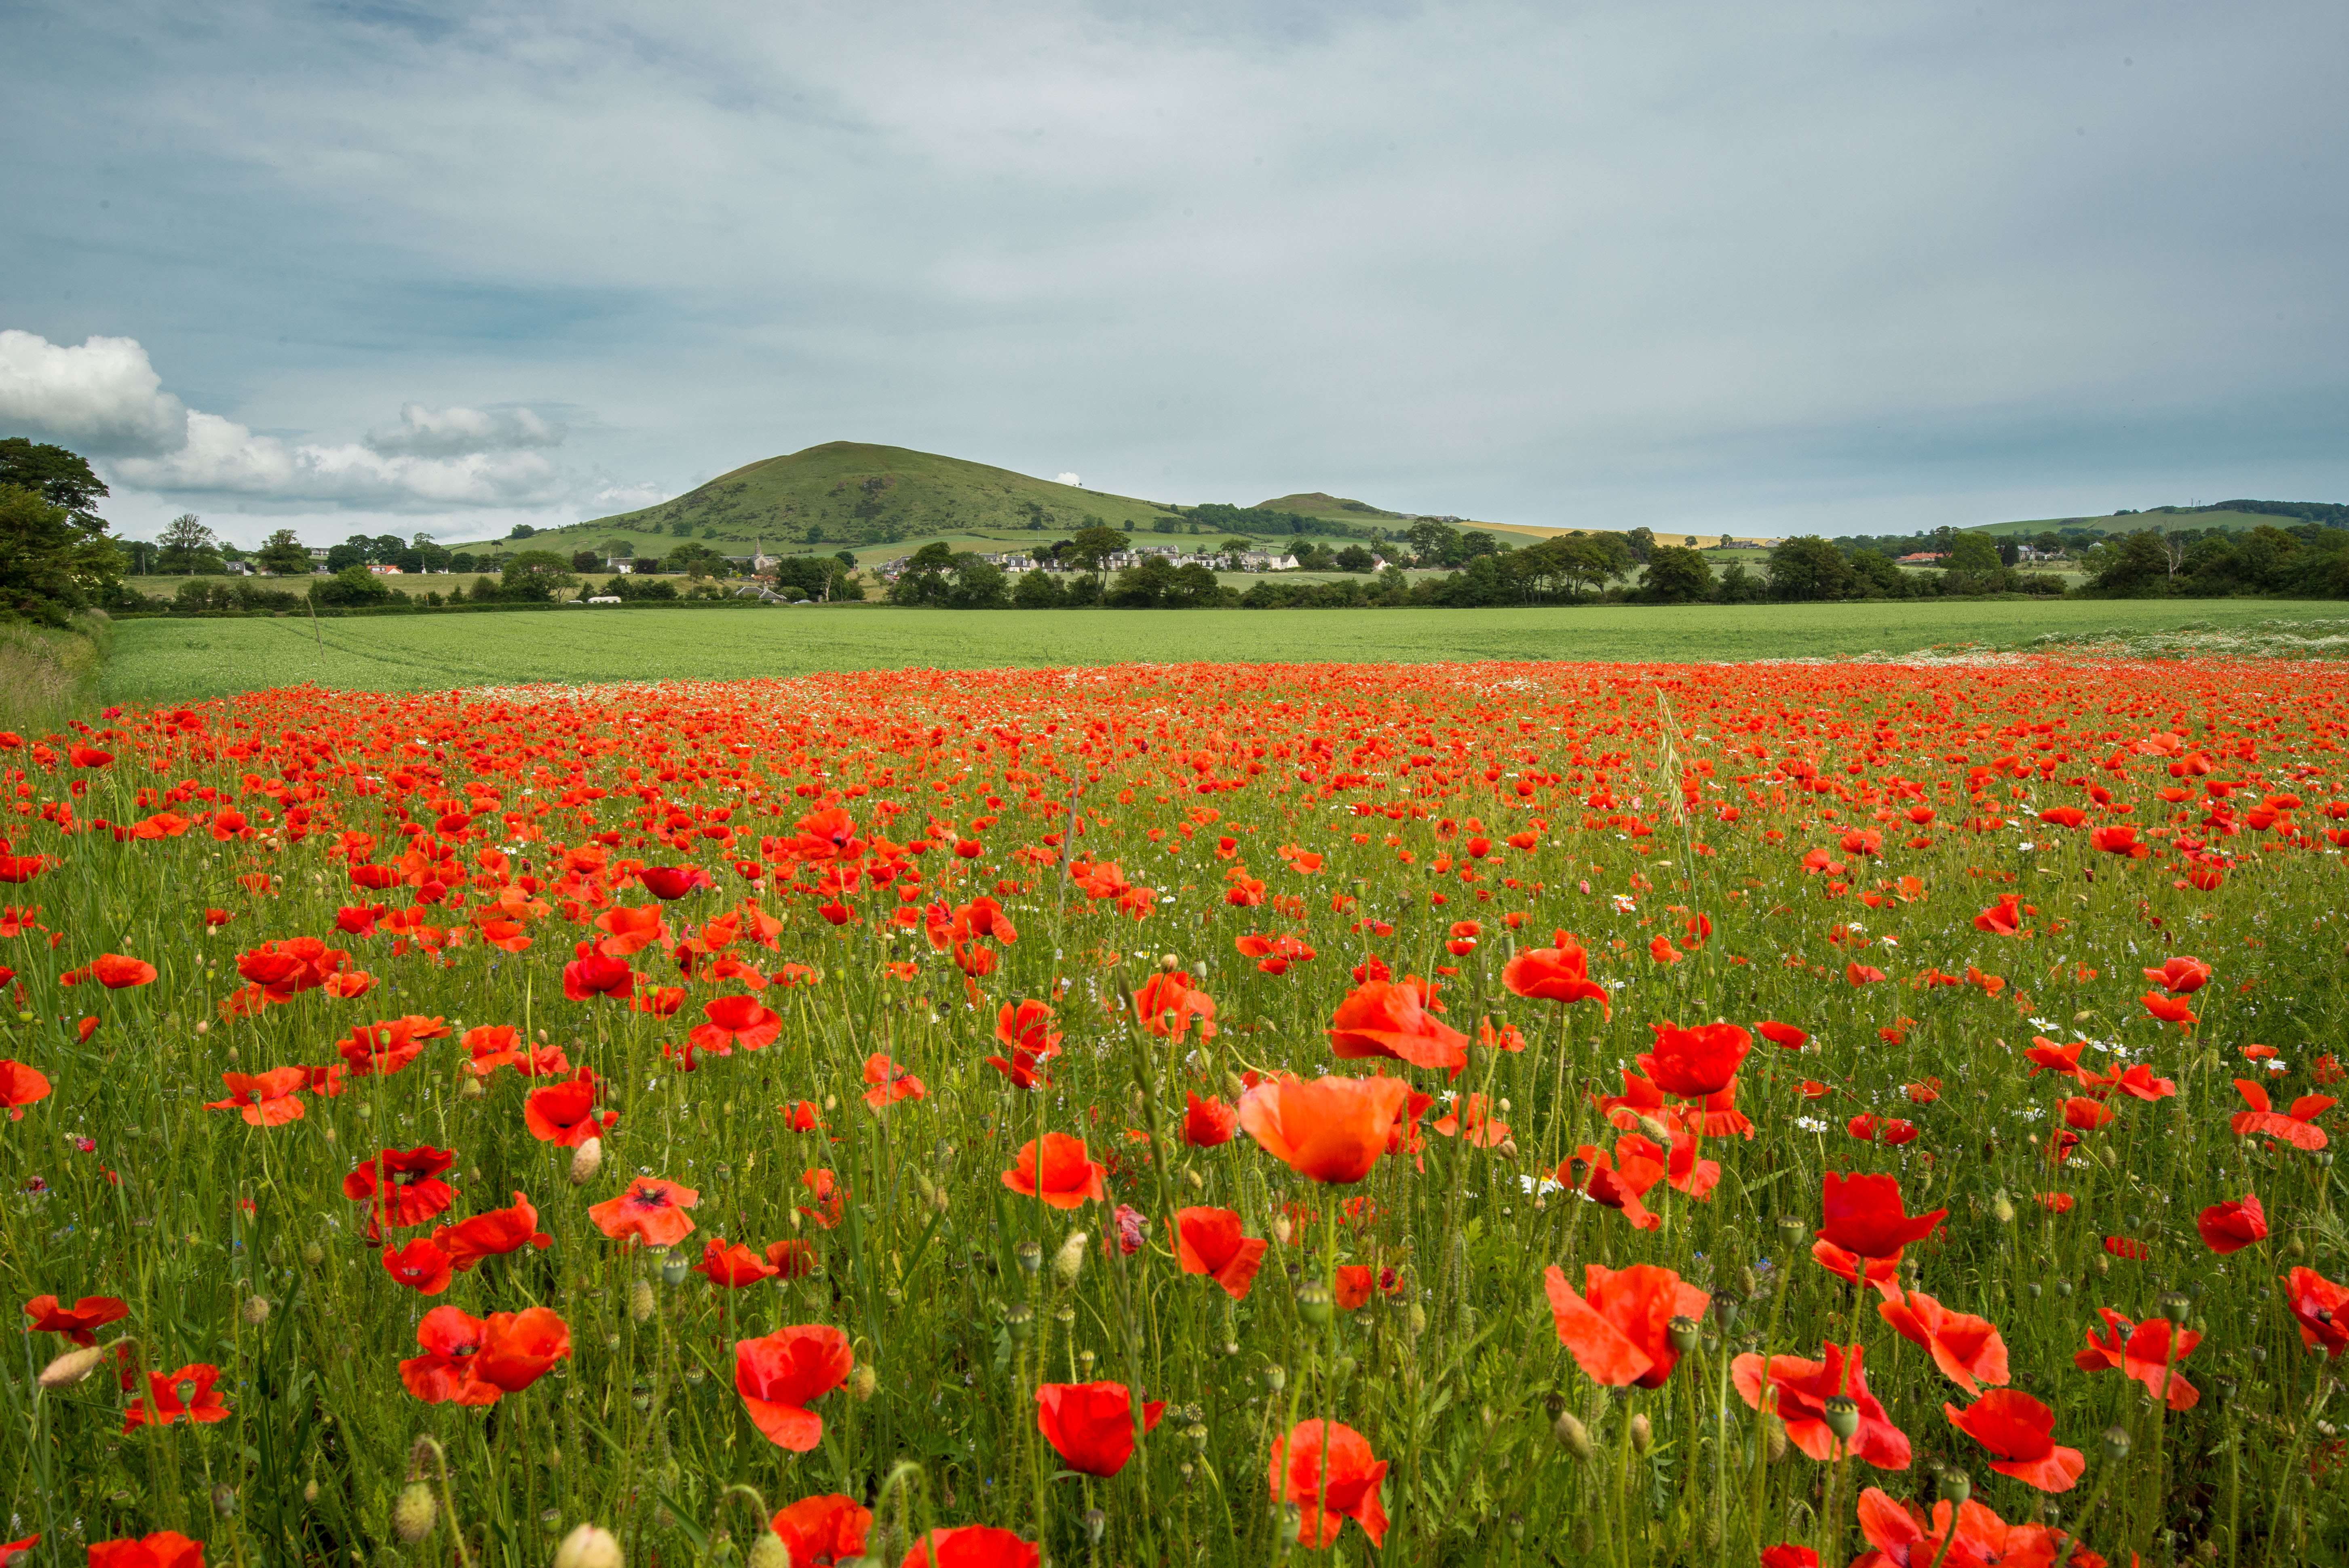
nature, grass, plant, sky, field, meadow, prairie, flower, summer, pasture, flora, plain, plants, wildflower, flowers, grassland, scotland, poppy, poppies, habitat, coquelicot, fife, rural area, flowering plant, largo, natural environment, grass family, land plant, poppy family